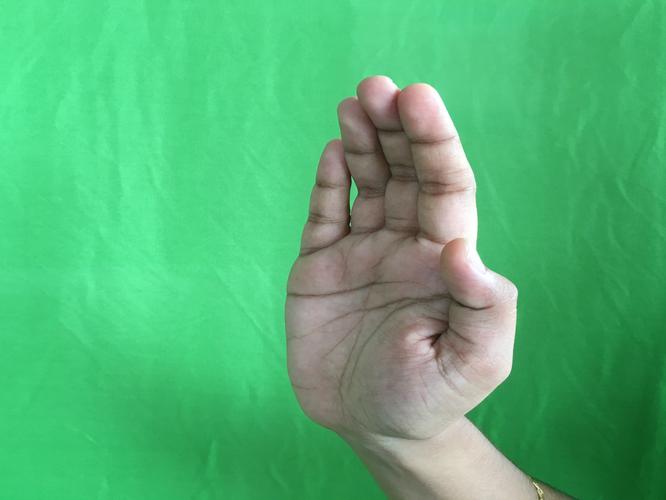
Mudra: Sarpasirsha
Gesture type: single_hand